Charles Hawtrey (actor, born 1858)

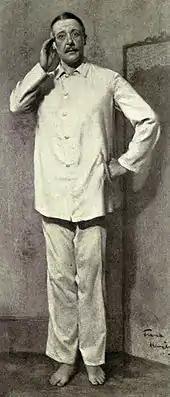
Hawtrey in what the "Illustrated London News" called "essentially a Charles Hawtrey part", in "Inconstant George" (1910)

In 1884 Hawtrey had a huge success in London presenting his own adaptation of a German farce by Gustav von Moser, "Der Bibliothekar", rewritten as "The Private Secretary" with the action moved to an English setting. It opened in March to disparaging reviews and at first played to small audiences, but Hawtrey persisted and further rewrote the play. It moved from the Prince's to the Globe Theatre, the principal roles were recast (with Hawtrey playing the crusty old Cattermole), and in the words of "The Manchester Guardian" "the audiences steadily laughed it into a success." The production ran for 785 performances, and Hawtrey made £123,000 from it – an enormous sum for those days. The play was revived in London eight times during his life.